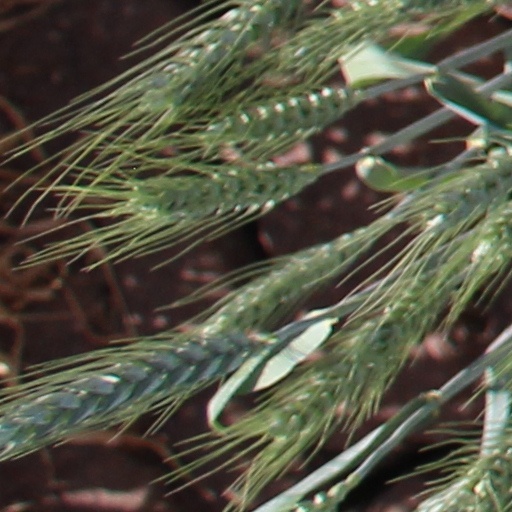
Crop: wheat